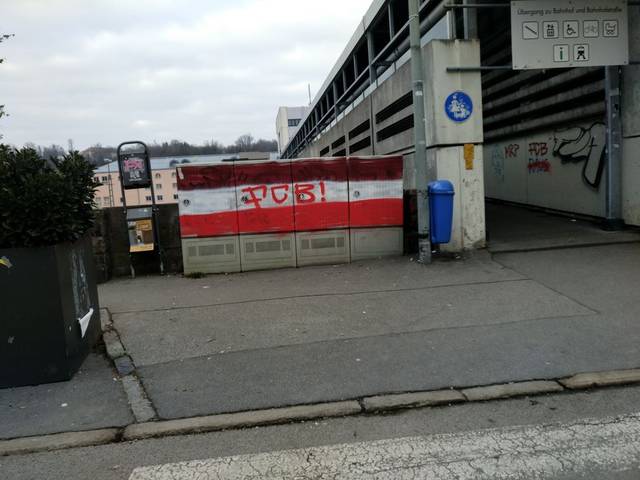
Region: Germany
Coordinates: 48.573, 13.452